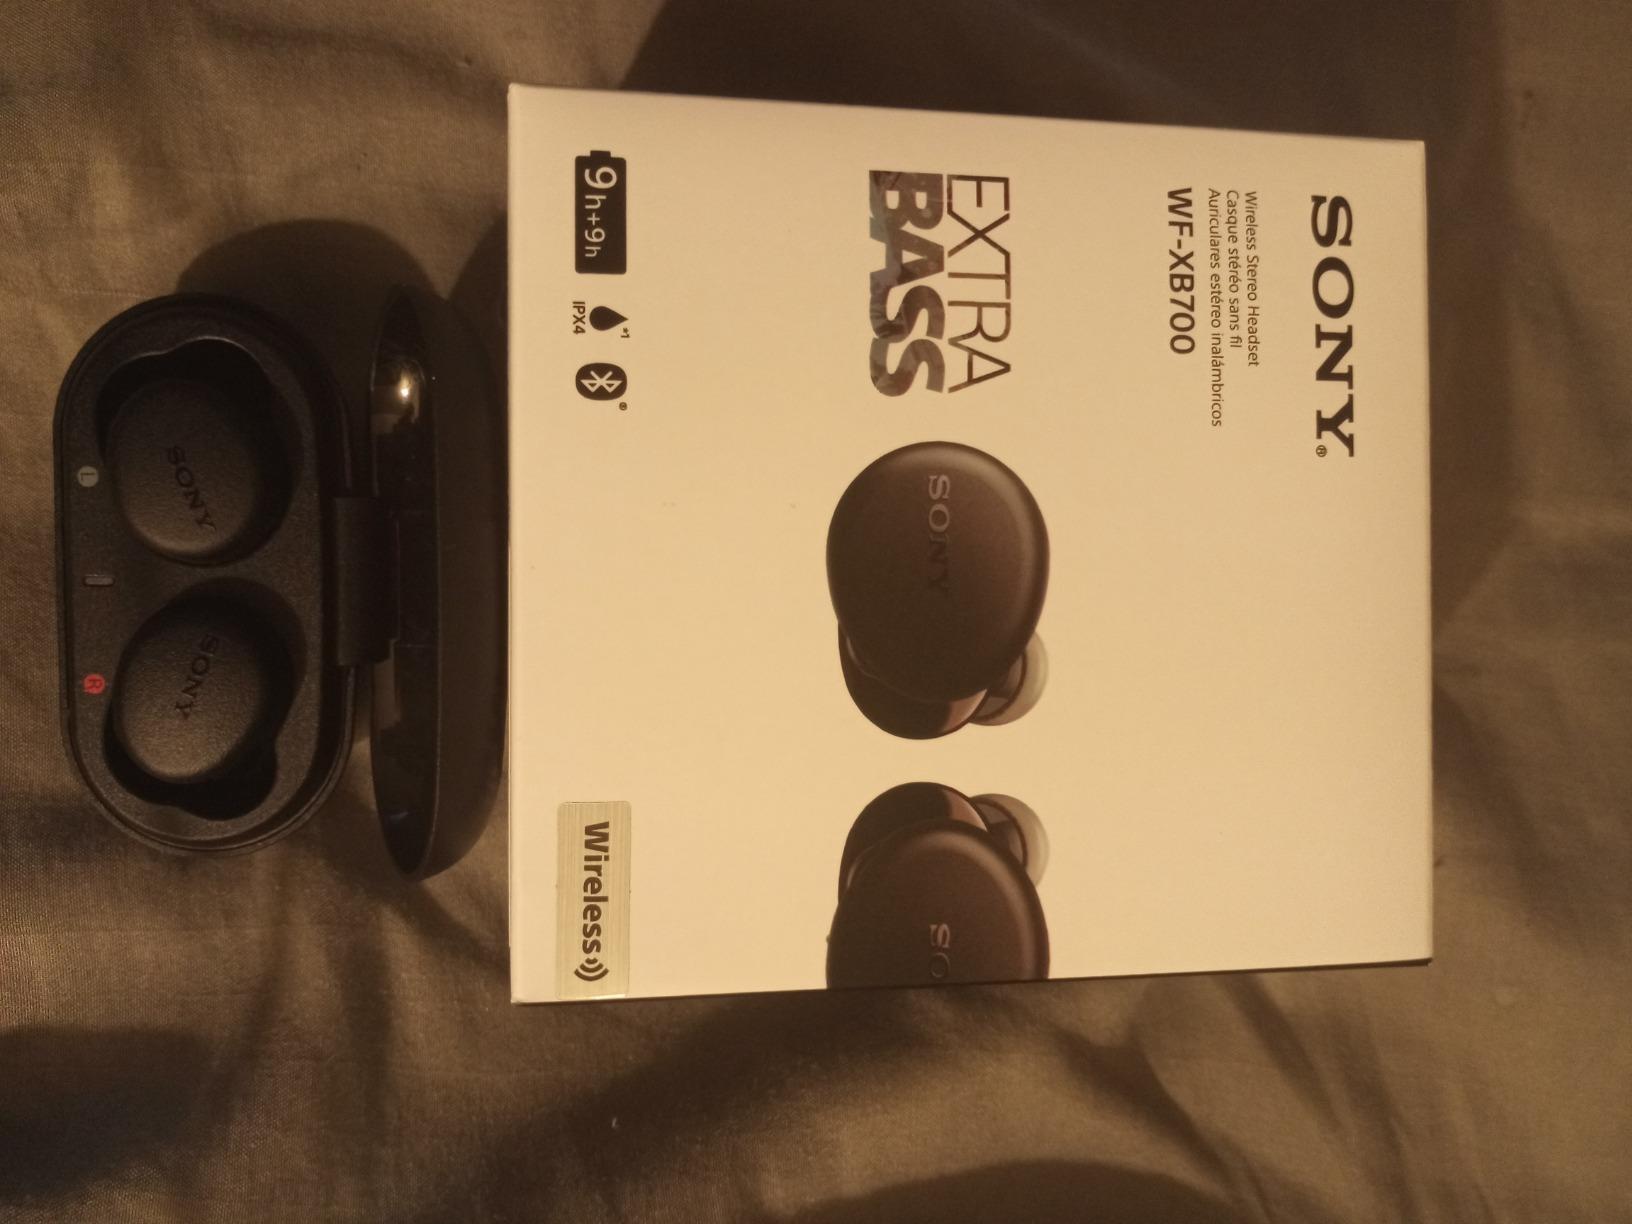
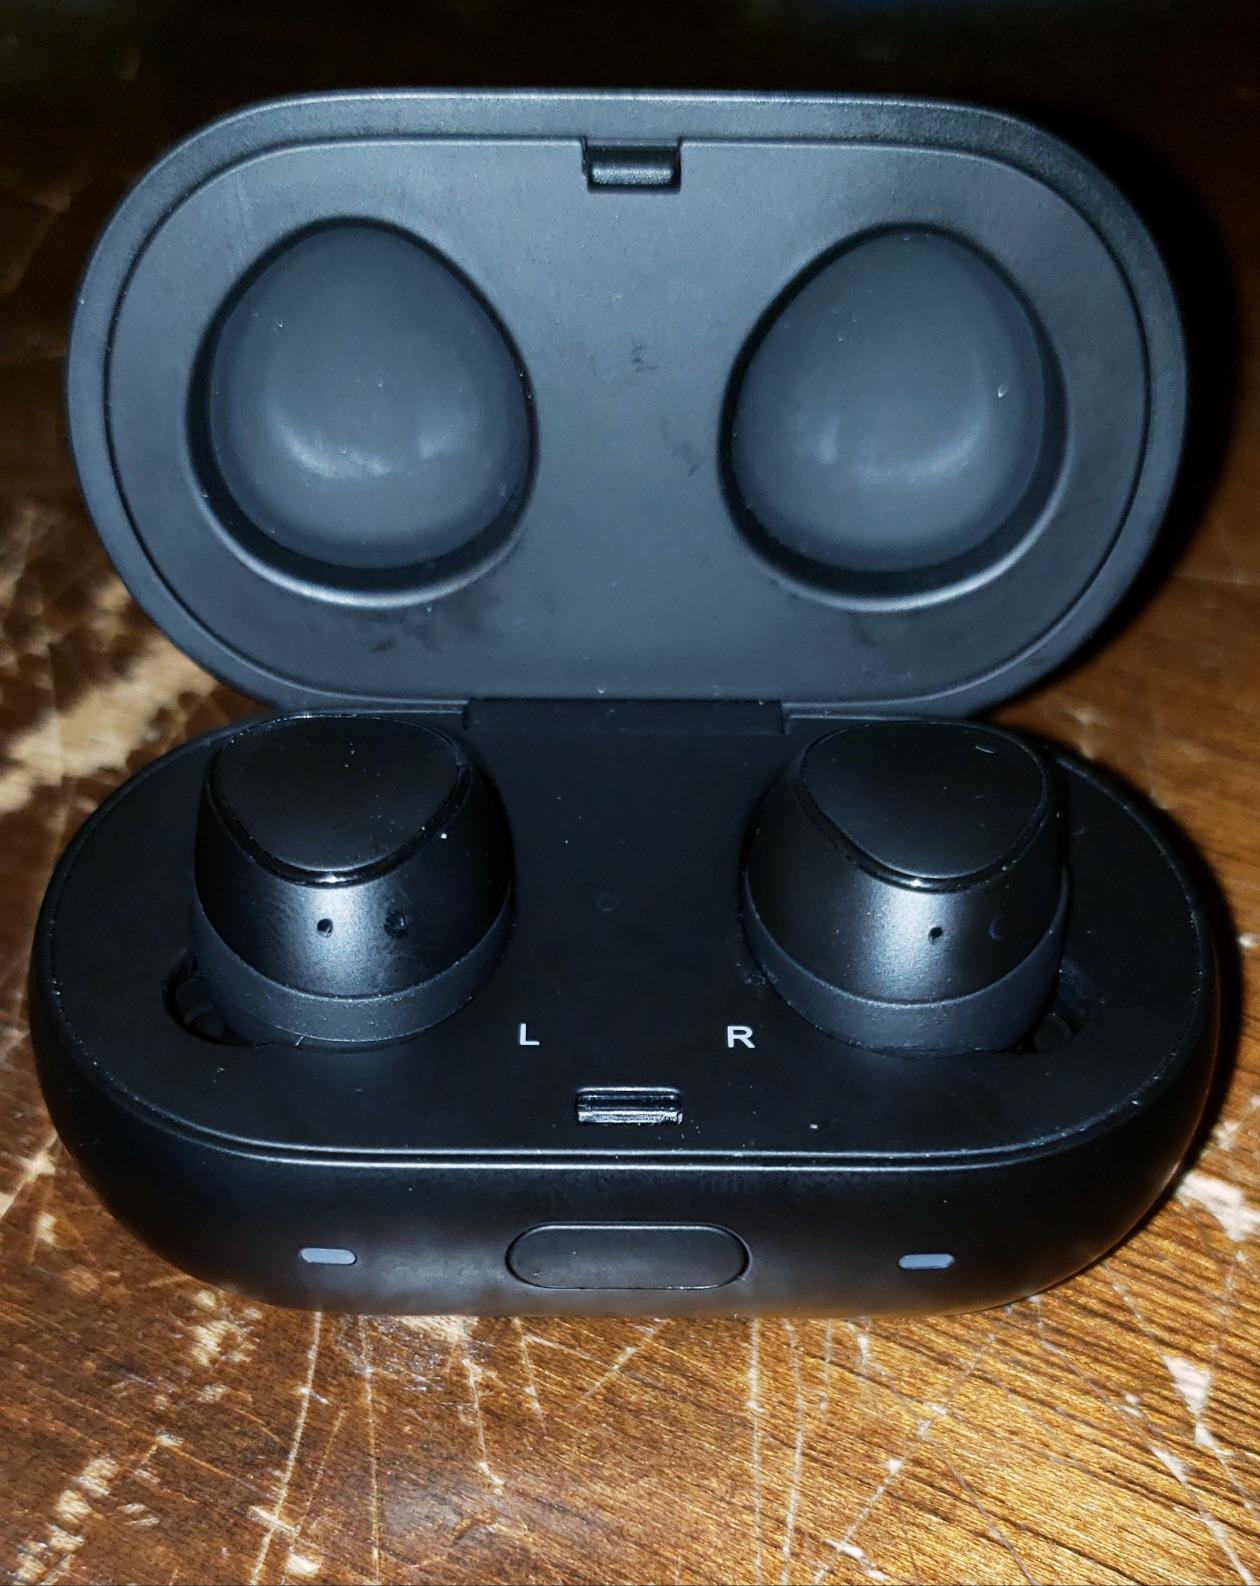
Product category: earbuds
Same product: no